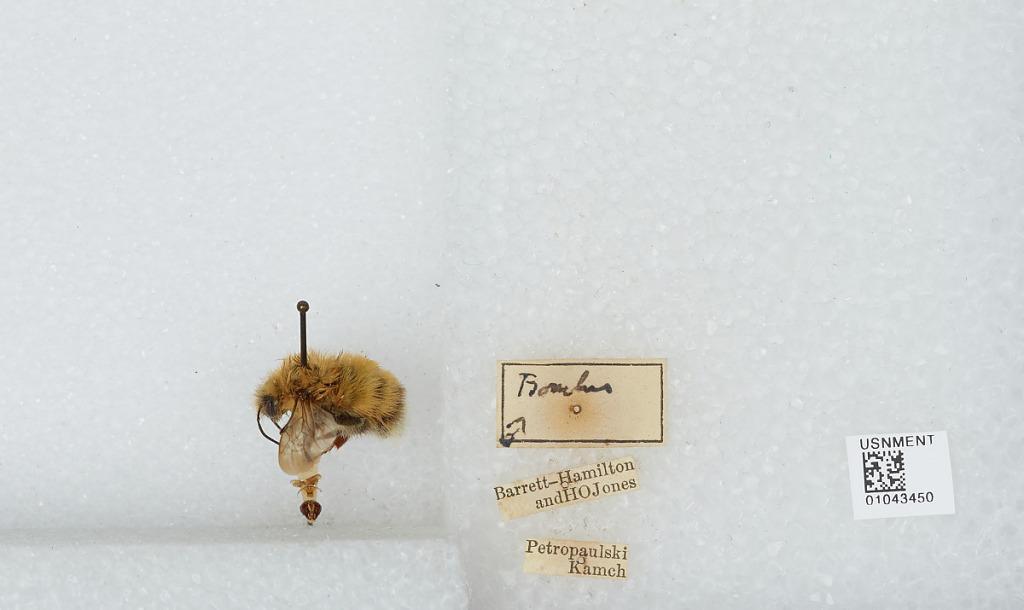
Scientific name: Bombus sp.
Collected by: Barrett-Hamilton & H. Jones
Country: Russia
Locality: Petropaulski Kamch